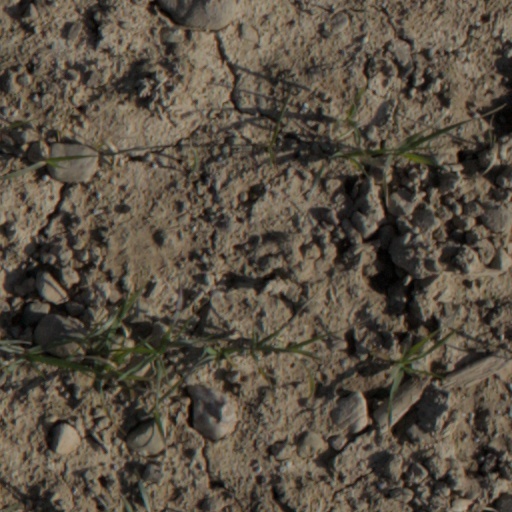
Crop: wheat